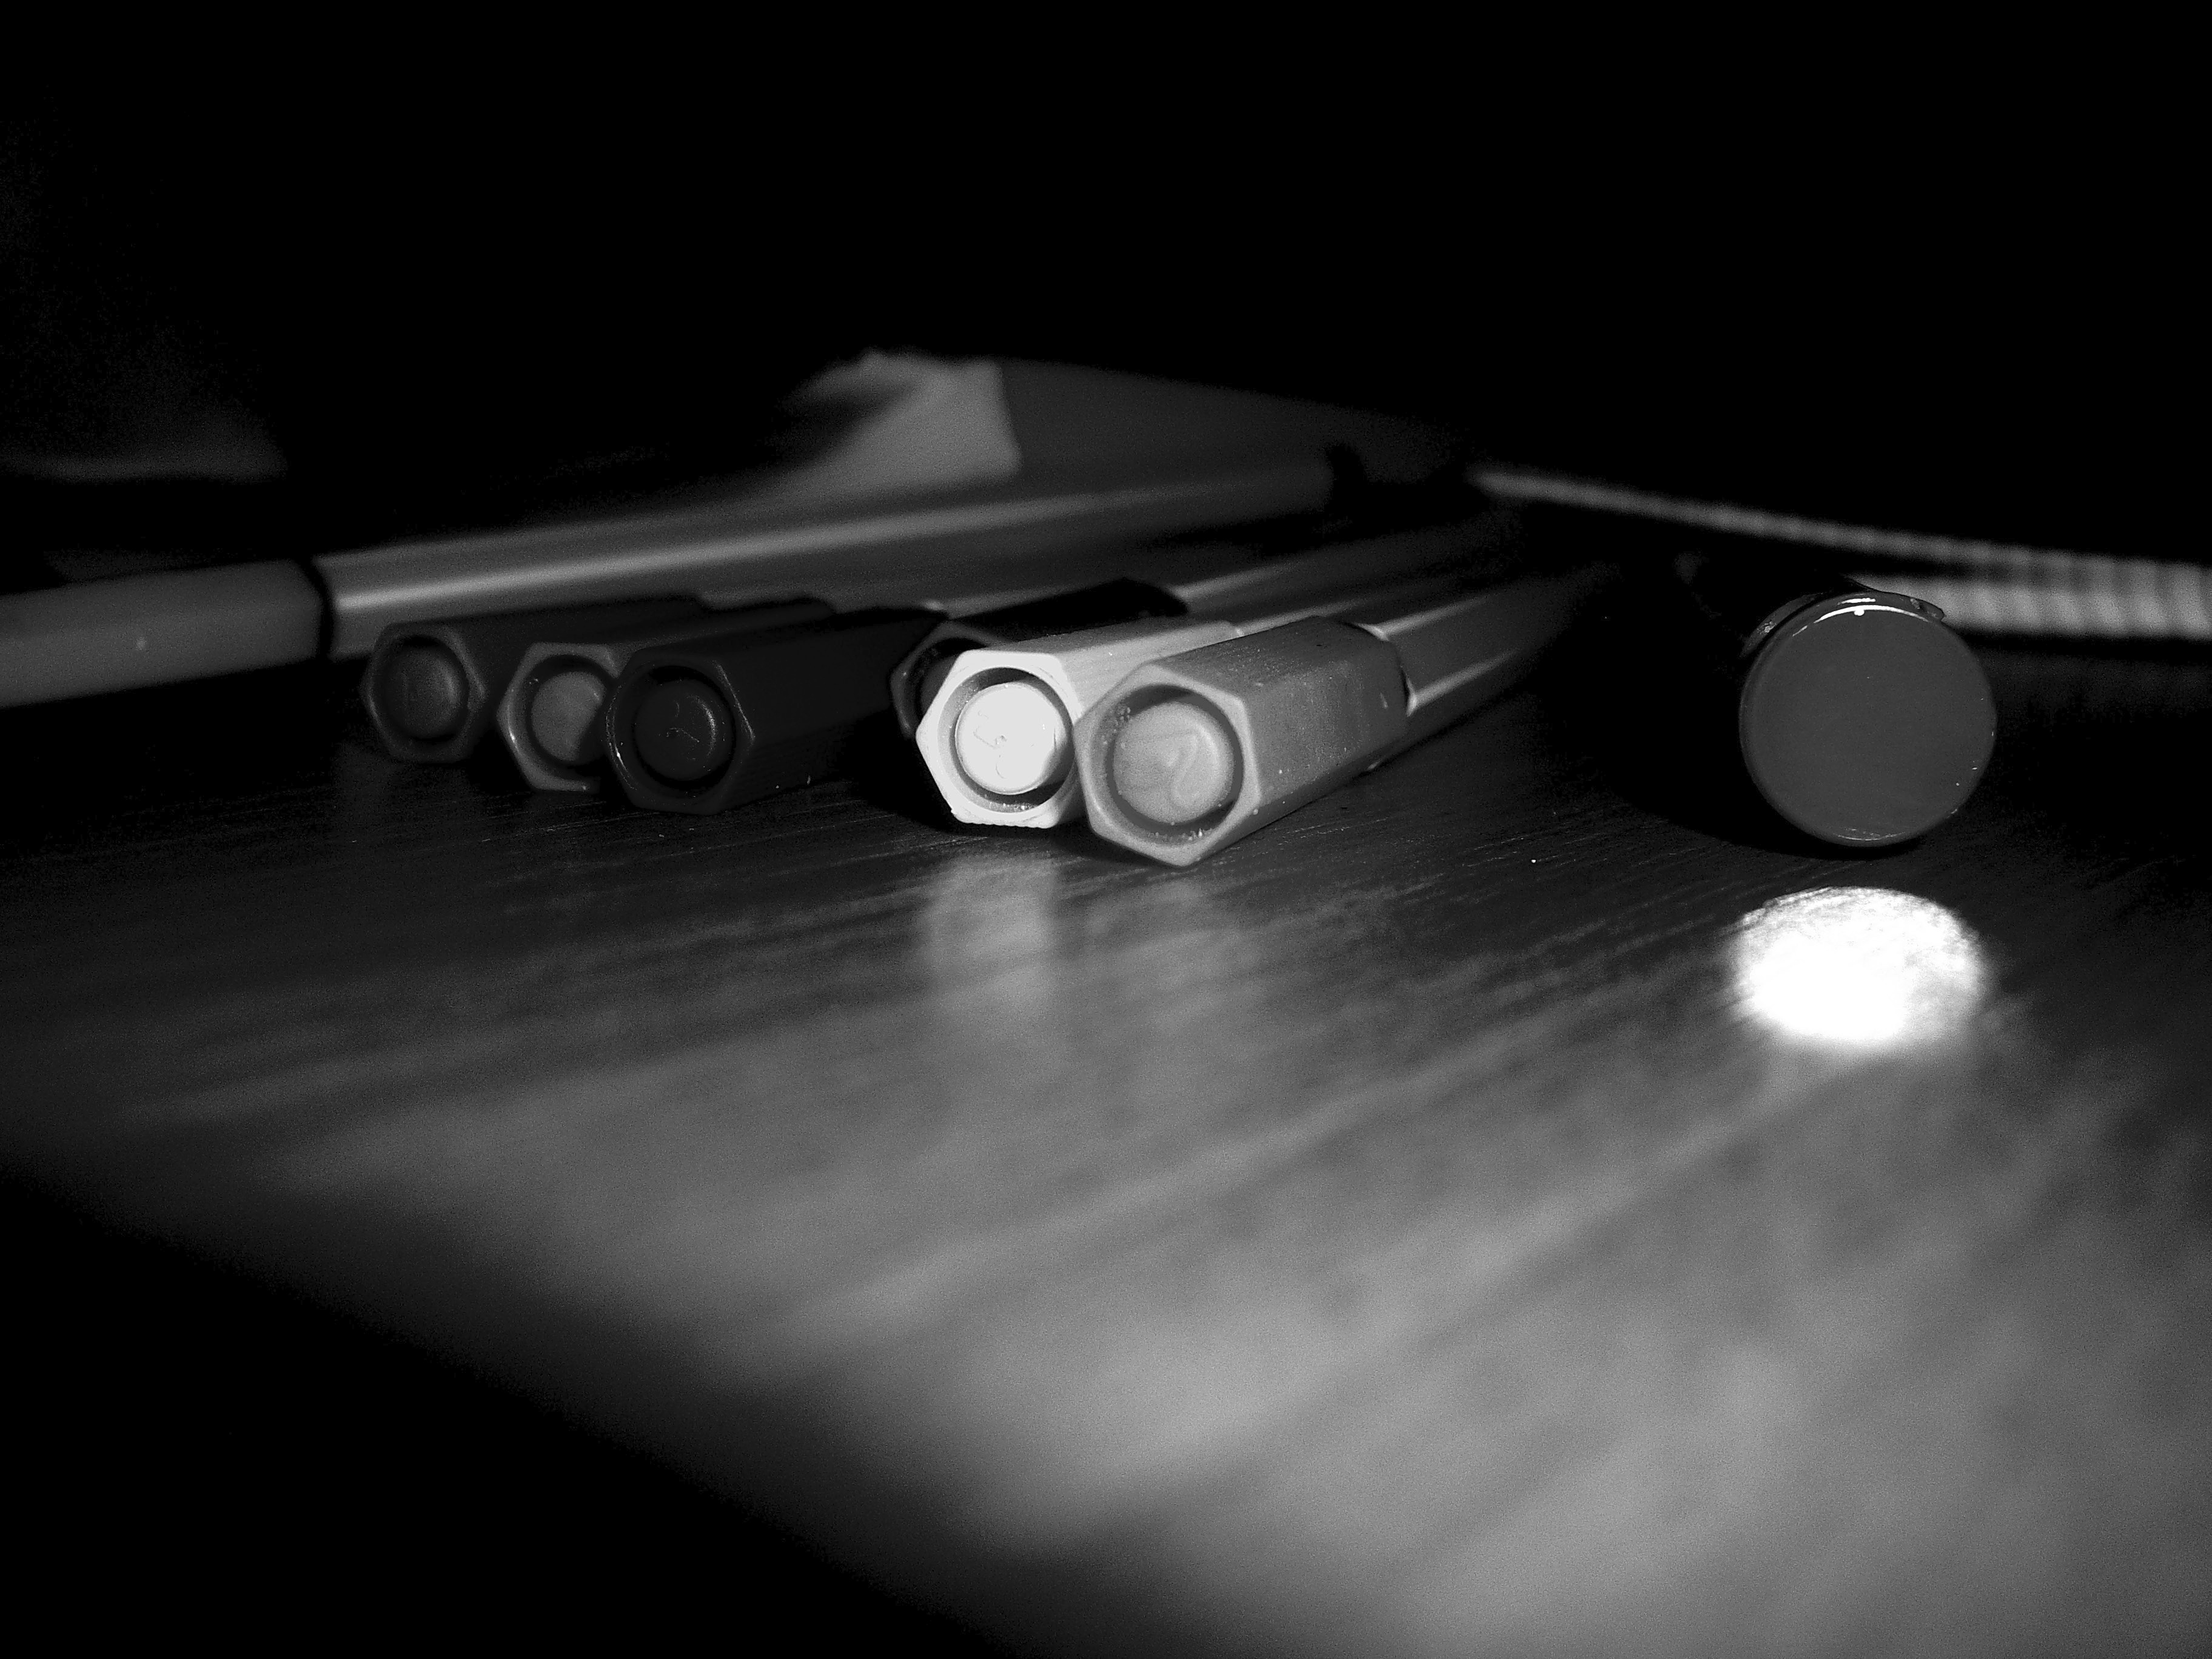
desk, light, black and white, technology, white, darkness, black, monochrome, black white, close up, grey, pens, quiet, screenshot, monochrome photography, computer wallpaper